Amaranthus brownii

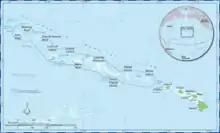
Papahānaumokuākea Marine National Monument

"Amaranthus brownii" had a very limited range; it was found only on the island of Nīhoa, located northwest of Kauai. It is thought that this endemic plant had probably always been rare and restricted to Nīhoa. Its former habitat is managed by the United States Fish and Wildlife Service and protected as part of the Hawaiian Islands National Wildlife Refuge in the Papahānaumokuākea Marine National Monument. "A. brownii" was one of three endemic and endangered species only found on Nīhoa, along with the Nīhoa fan palm ("Pritchardia remota") and the Nīhoa carnation ("Schiedea verticillata"). At least nine other native plant species can be found in its habitat, including Hawaiian goosefoot ("Chenopodium oahuense"), lovegrass ("Eragrostis variablis"), "koali awa" ("Ipomoea indica"), goat's foot ("Ipomoea pes-caprae" subsp. "brasiliensis"), "Panicum torridum", "naupaka" ("Scaevola sericea"), "Sicyos pachycarpus", "ilima" ("Sida fallax"), and Nelson's horsenettle ("Solanum nelsonii").